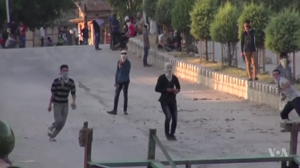
L'acte de lancer des pierres ou d'effectuer des jets de pierres est un acte consistant à projeter des pierres en l'air. Lorsque dirigés vers d'autres personnes, cet acte est souvent considéré commme une forme d'agression criminelle.